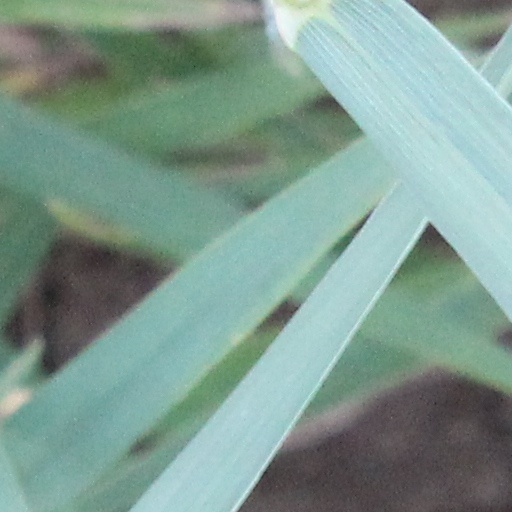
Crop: wheat